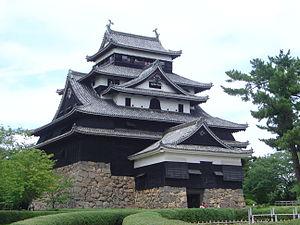
Voici une liste non exhaustive de châteaux japonais.
Le hitobashira, anciennement pratiqué au Japon, est un sacrifice humain de personnes enterrées vivantes sous ou près de bâtiments de grande envergure comme des barrages, des ponts et des châteaux, en guise de prière aux kamis afin que le bâtiment ne soit pas détruit par des catastrophes naturelles telles que des inondations ou par des attaques ennemies. Le hitobashira peut également se référer aux travailleurs enterrés vivants dans des conditions inhumaines.
Le tenshu est la tour centrale ou le donjon principal d'un château japonais dont c'est la caractéristique la plus marquante. Bien que les châteaux précédents possèdent habituellement une structure défendable pour la résidence et/ou l'administration, l'architecture distincte tenshu est construite pour la première fois à la fin de la période Sengoku ou à l'époque Azuchi Momoyama.
Matsue est le chef-lieu de la préfecture de Shimane, située dans la région du Chūgoku, sur la côte ouest de l'île de Honshū, au Japon.